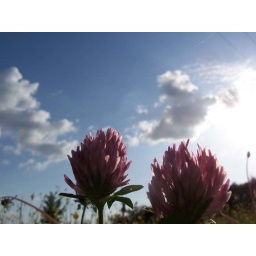
Some of the pink clover up close, with the sky and sun in the background.